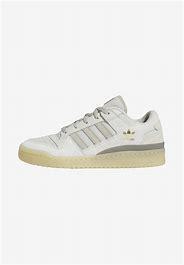
Brand: adidas
Model: originals Adidas Originals Forum